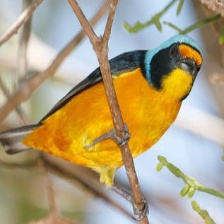
Species: ANTILLEAN EUPHONIA
Scientific name: EUPHONIA MUSICA